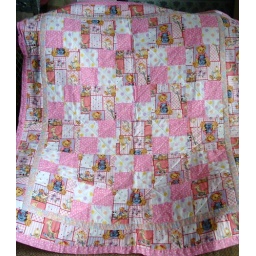
bears in pink